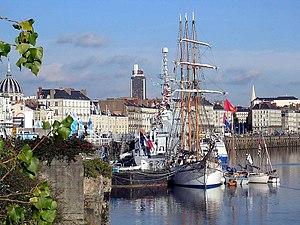
La Basse-Loire ou basse Loire est une région naturelle française correspondant à l'un des bassins hydrologiques de la Loire, la Loire inférieure, située entre le Bec de Vienne à Candes-Saint-Martin et l'estuaire.
Nantes est une commune de l'ouest de la France, située au sud du Massif armoricain, qui s'étend sur les rives de la Loire, à 50 km de l'océan Atlantique.
Un terre-neuvier ou terre-neuvas est le nom donné, principalement en Normandie et en Bretagne, aux bateaux équipés pour aller pêcher la morue sur les Grands Bancs de Terre-Neuve au Canada. Ces termes désignent également quelquefois le pêcheur lui-même, qui est cependant le plus souvent appelé terre-neuva.